Omaezaki

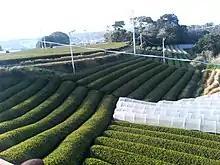
Tea fields in Omaezaki

Omaezaki City has long been famed for its Omaesaki Lighthouse and its extensive green tea fields. In recent years the Hamaoka Nuclear Power Plant, the visitor centre of which also hosts an Omnimax Cinema, has become a well-known local landmark. Due to the active seismic nature of the region, the nuclear power station has been built to a high level of safety, and its operator, Chubu Electric Power, claims that it can withstand strong tremors.